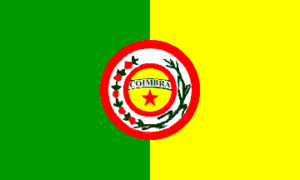
Coimbra est une municipalité brésilienne de l'État du Minas Gerais et la microrégion de Viçosa.